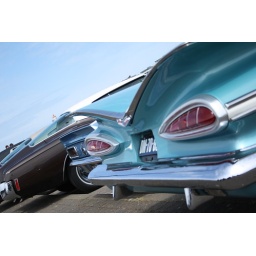
Sunset Boulevard 2009 in Hoek van Holland - US car meeting